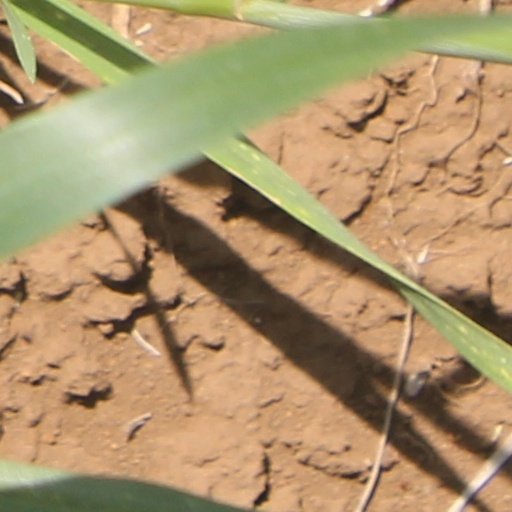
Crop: wheat